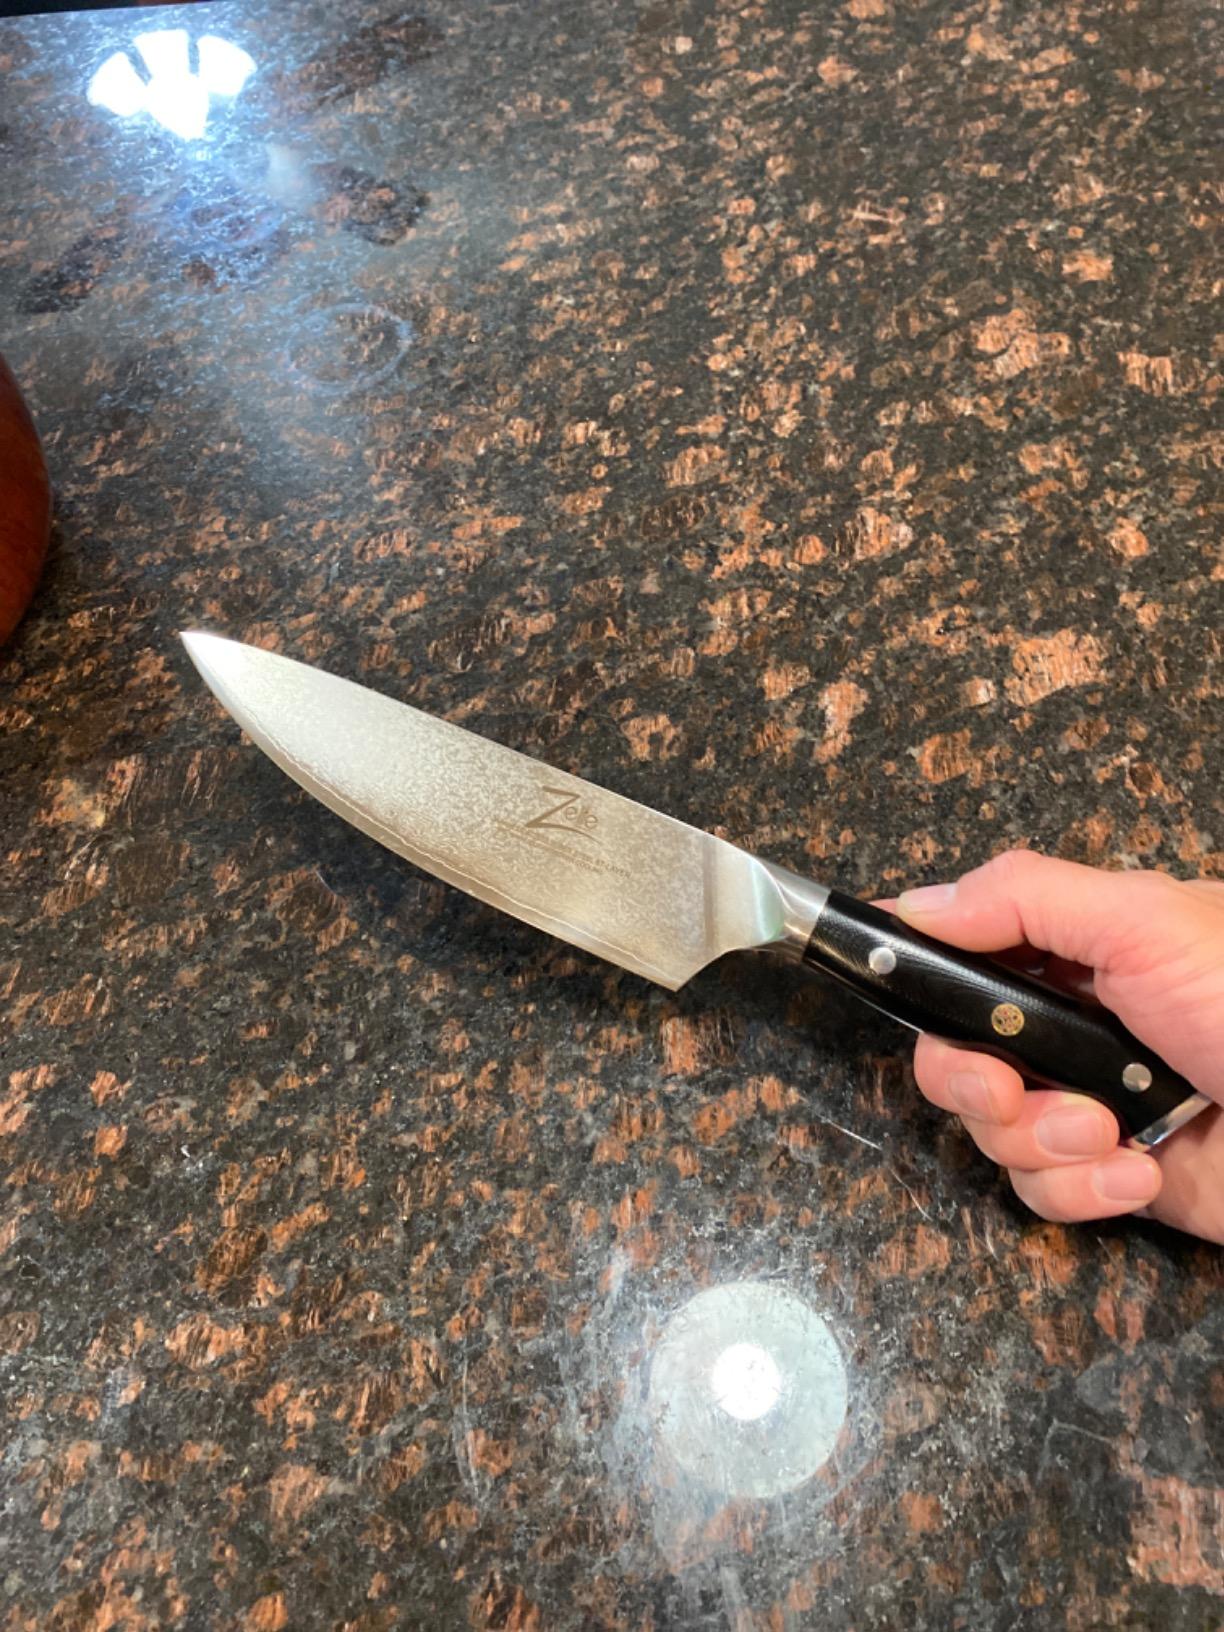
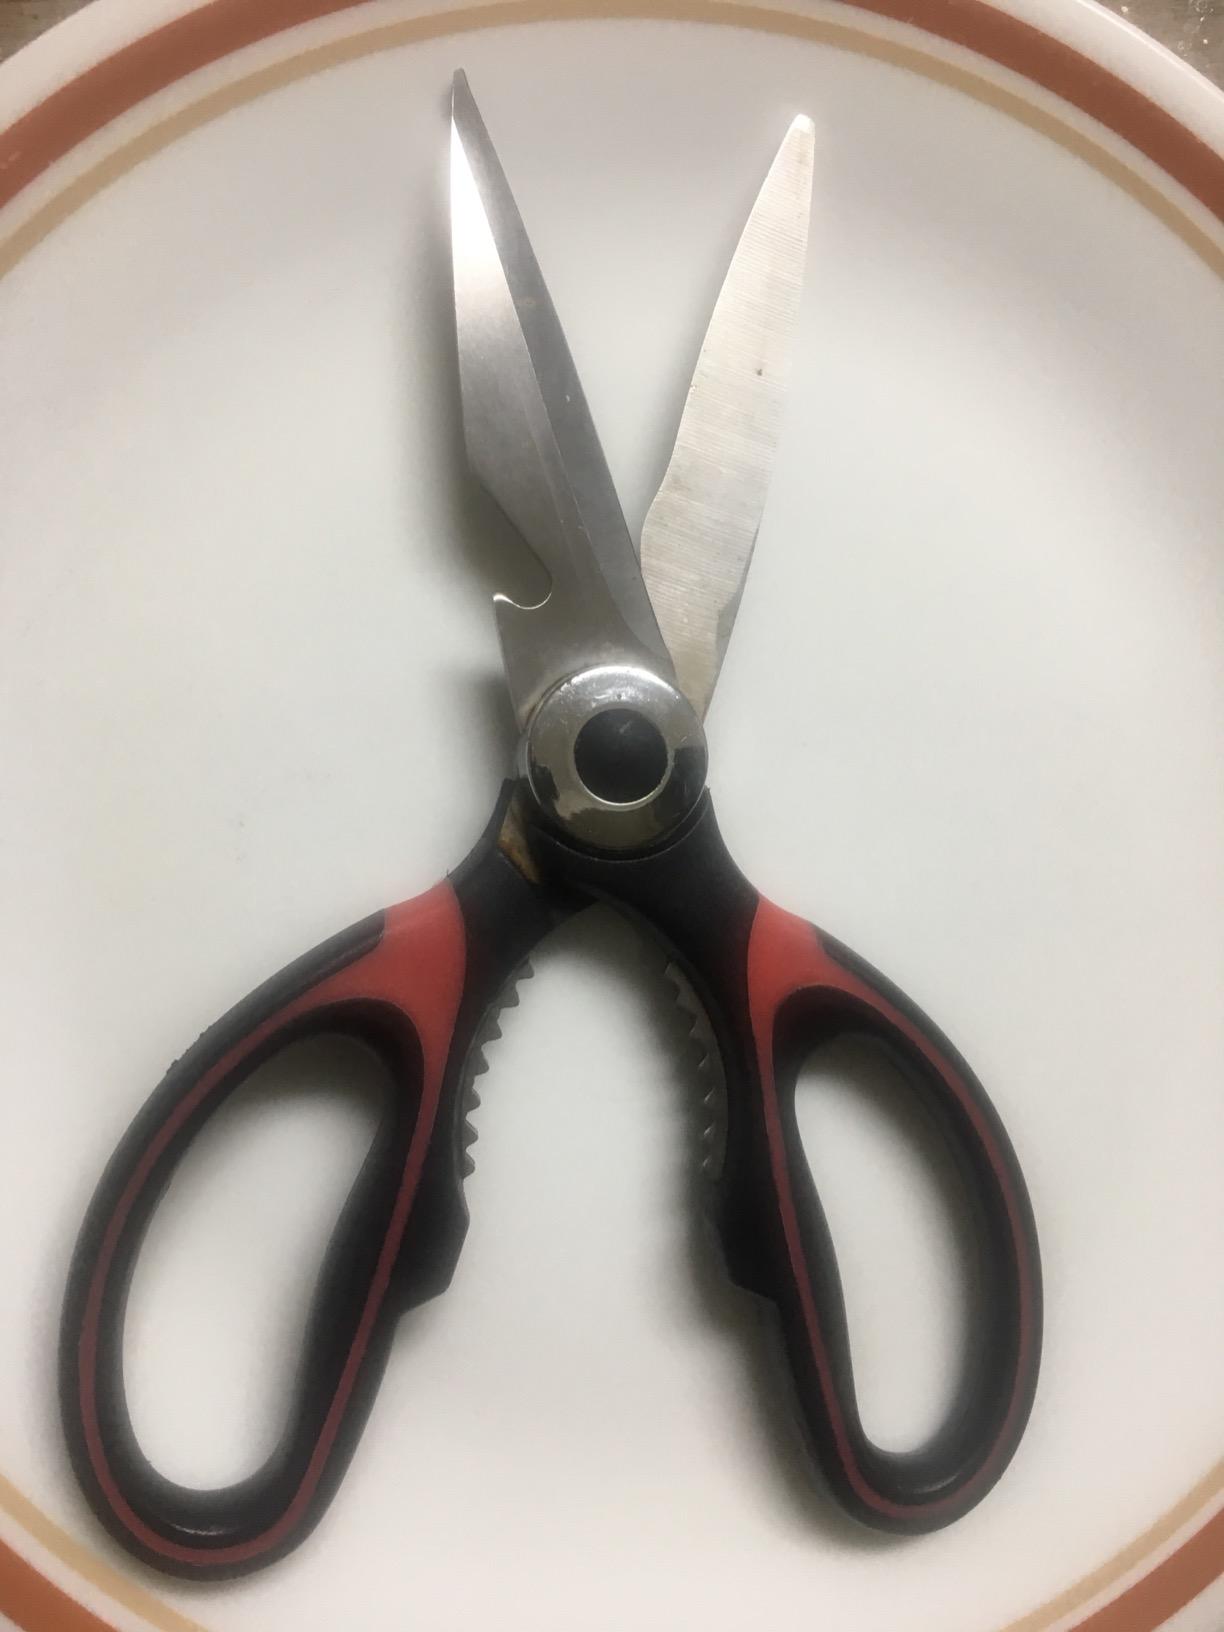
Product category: items_knife
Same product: no